List of rail accidents (1890–1899)

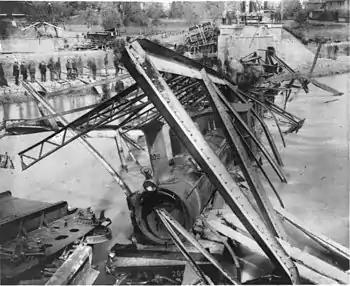
Münchenstein rail disaster

June 14 – "Switzerland" – Münchenstein rail disaster - Münchenstein, Basel: An iron-girder bridge collapsed as a crowded passenger train passed, killing 71 and injuring 171.